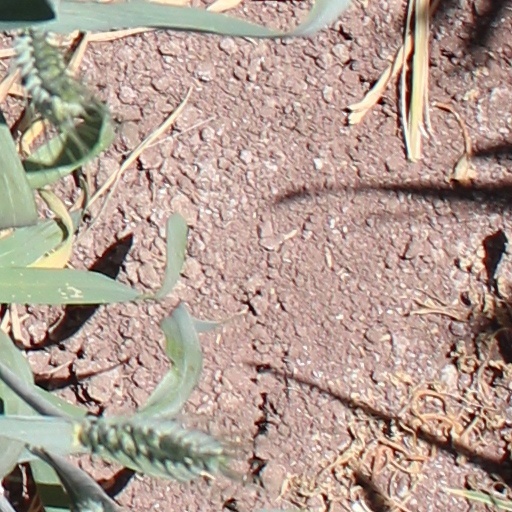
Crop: wheat